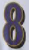
Number: 8